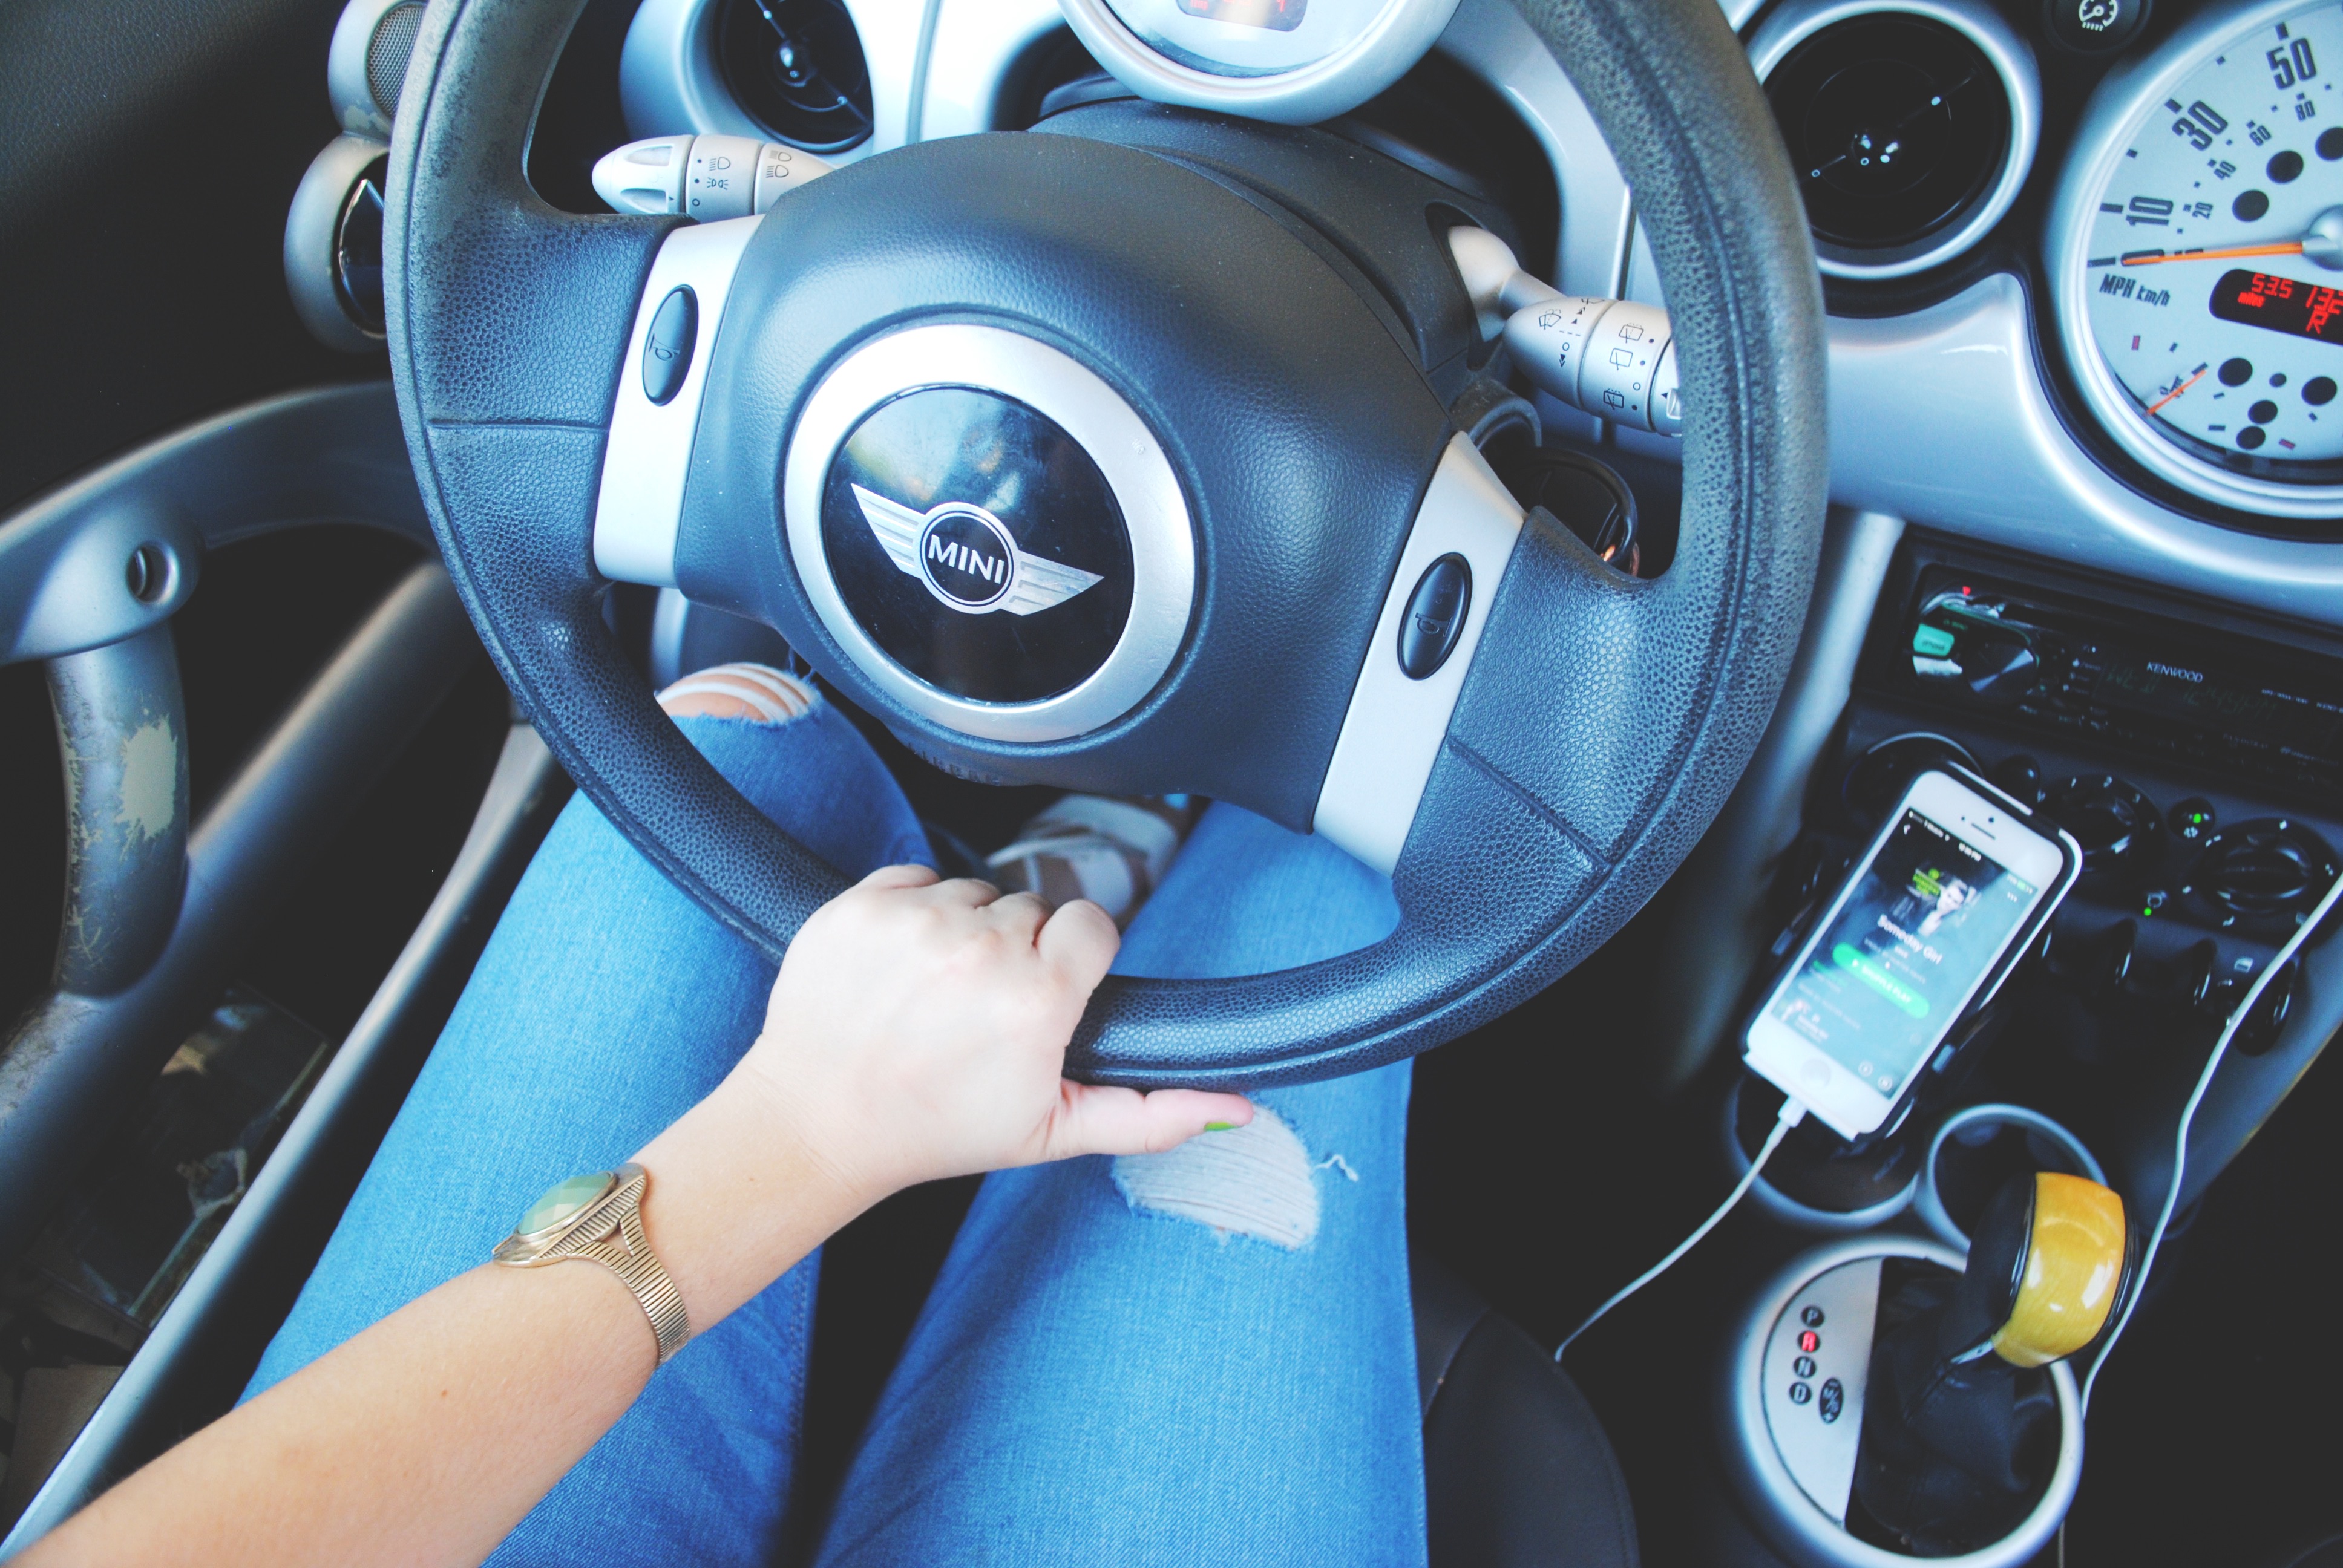
car, wheel, driving, vehicle, steering wheel, rim, automobile make, automotive exterior, automotive design, steering part, supermini